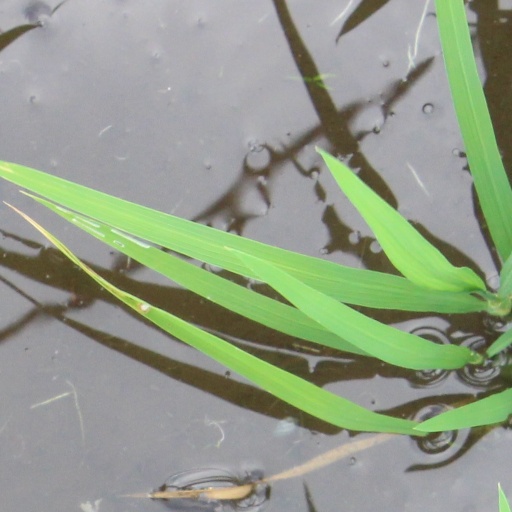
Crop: rice